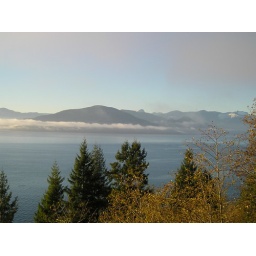
Sea to sky highway - looking at the islands in the bay.